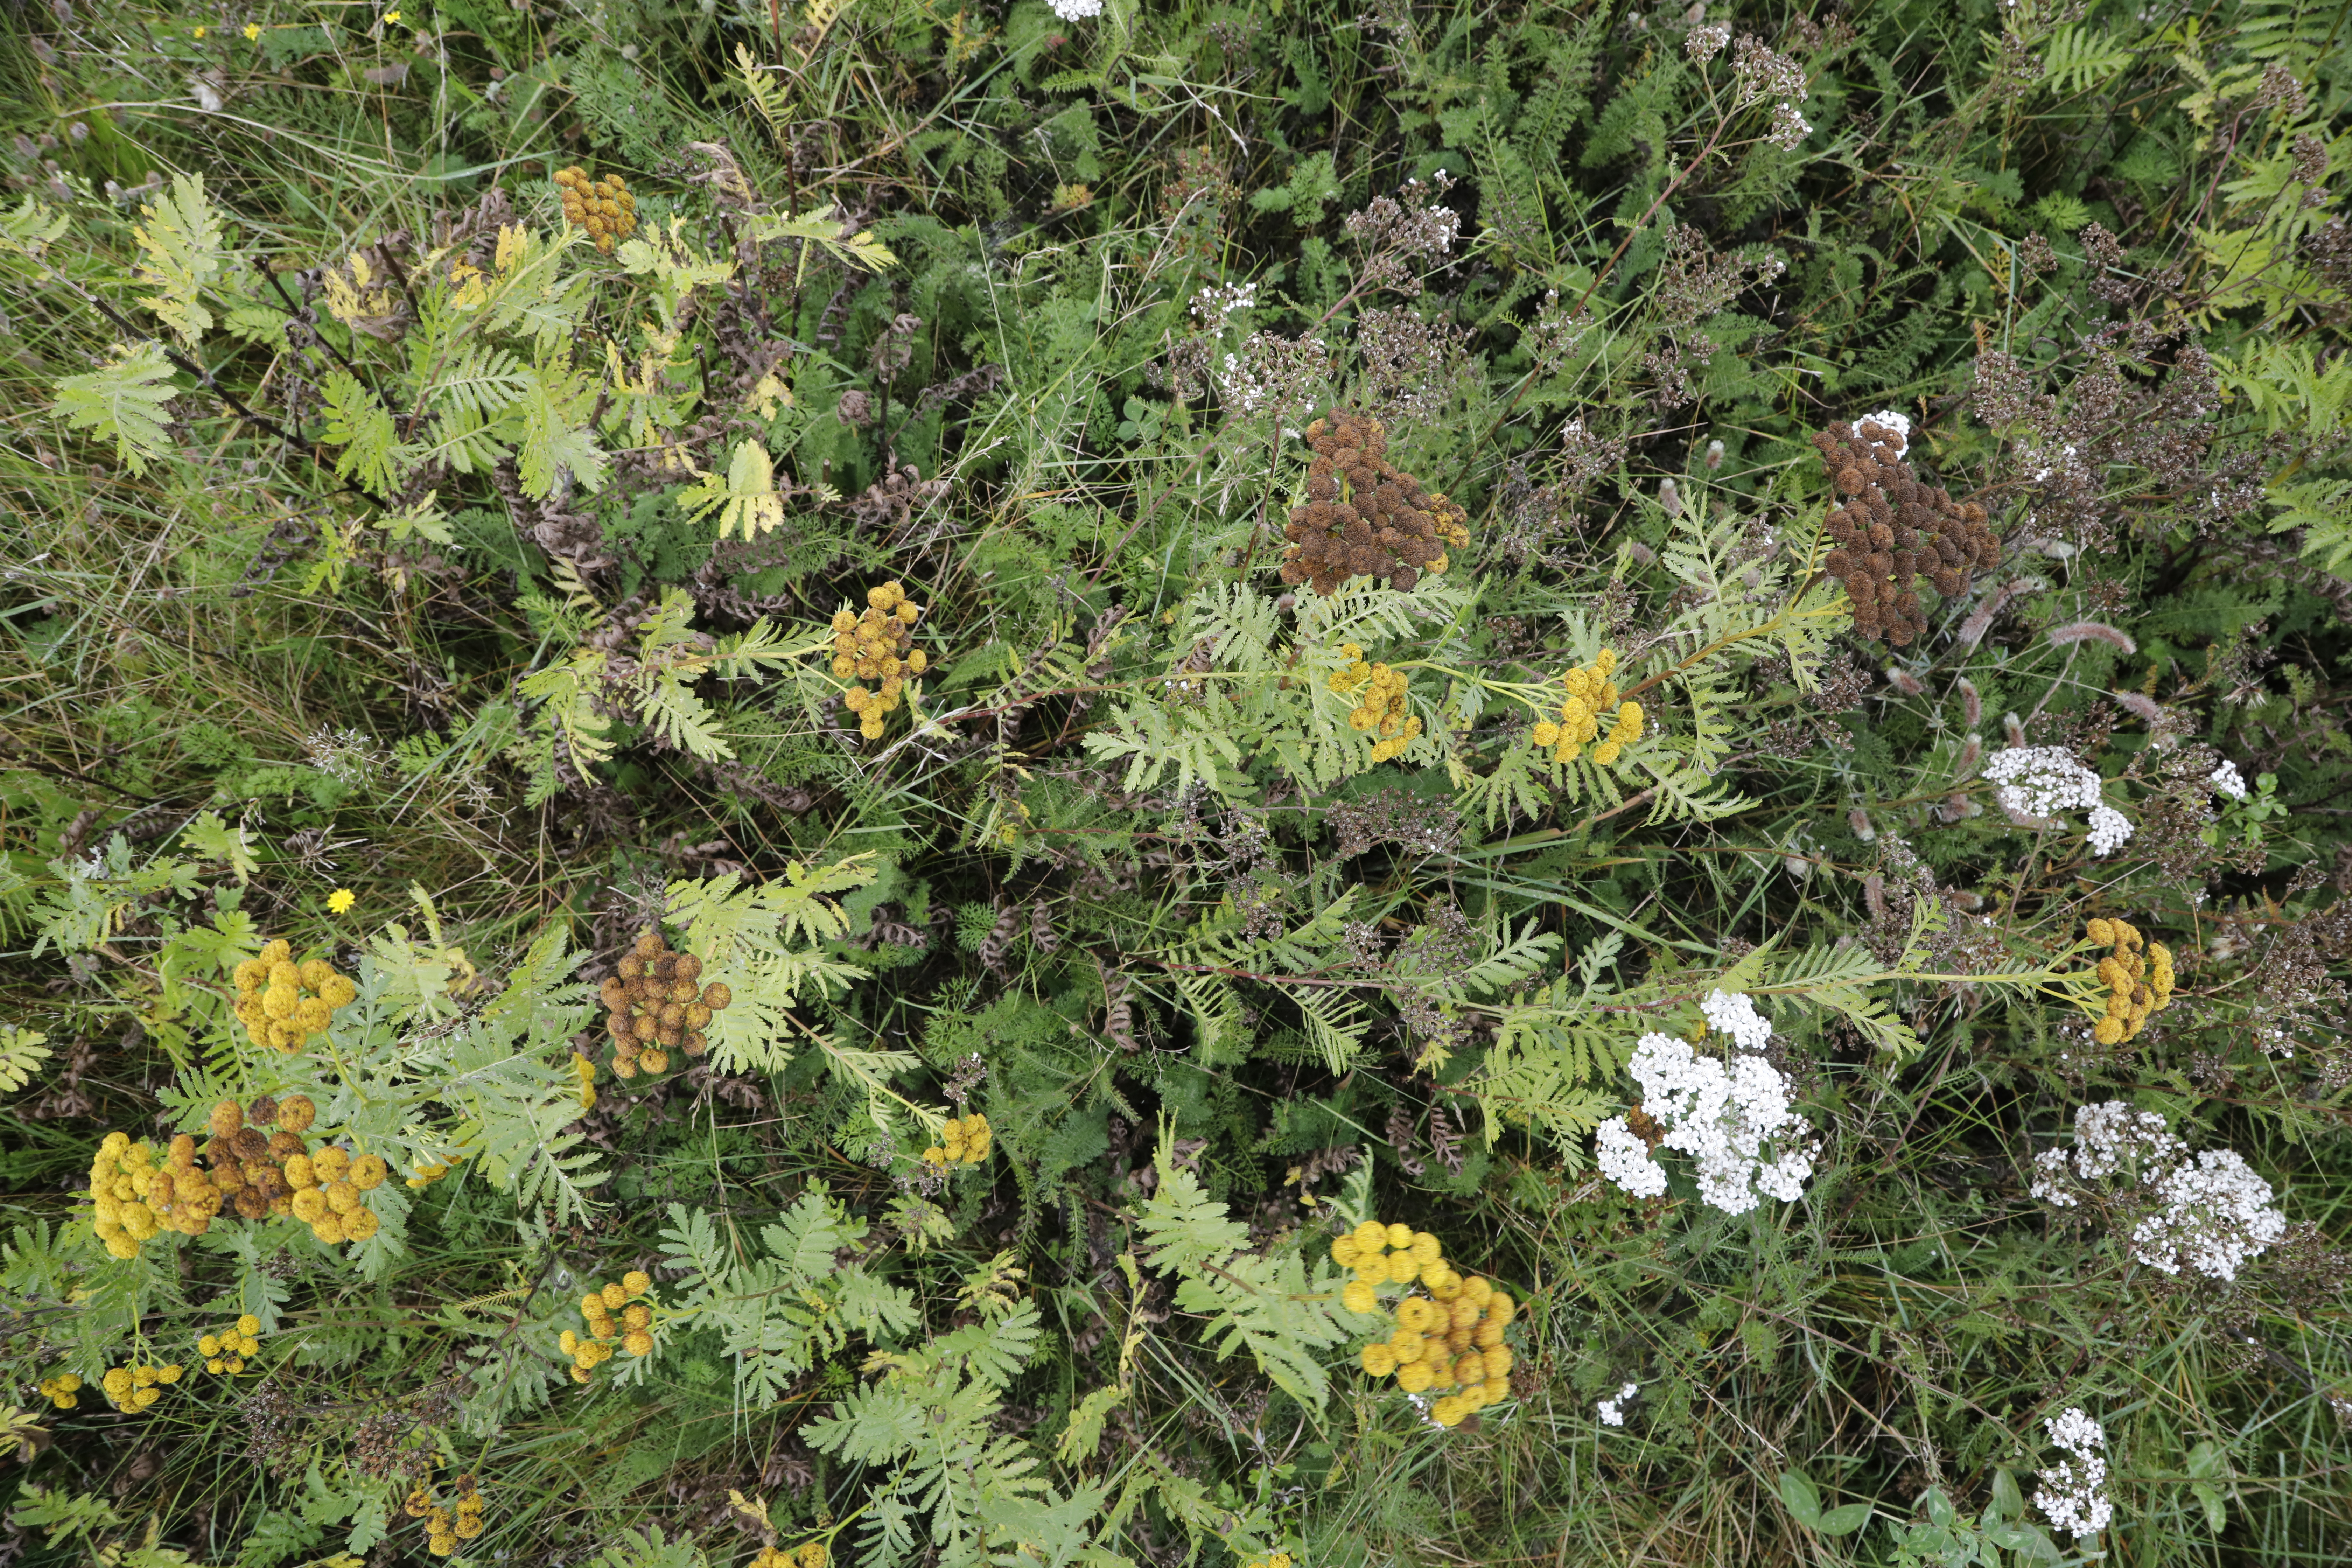
Plant species: Achillea millefolium